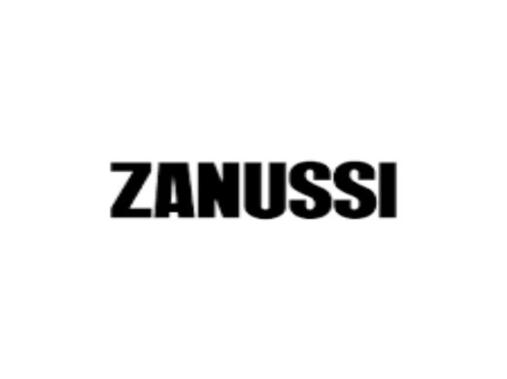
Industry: Electronic